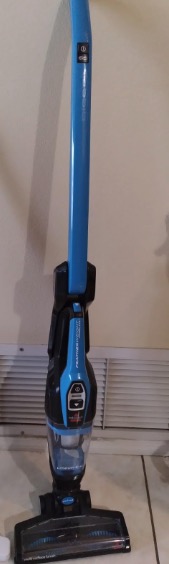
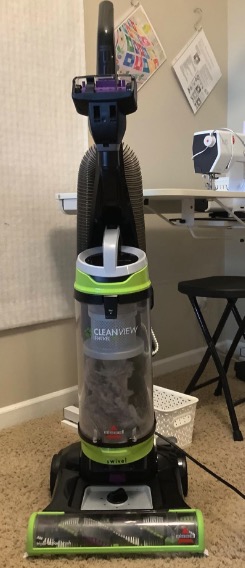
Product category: items_vacuum
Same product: no